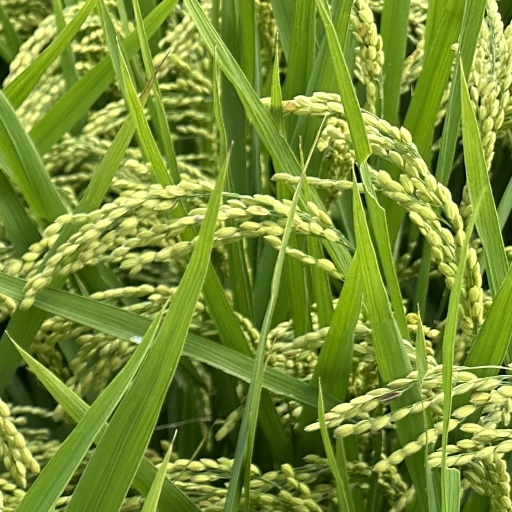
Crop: rice